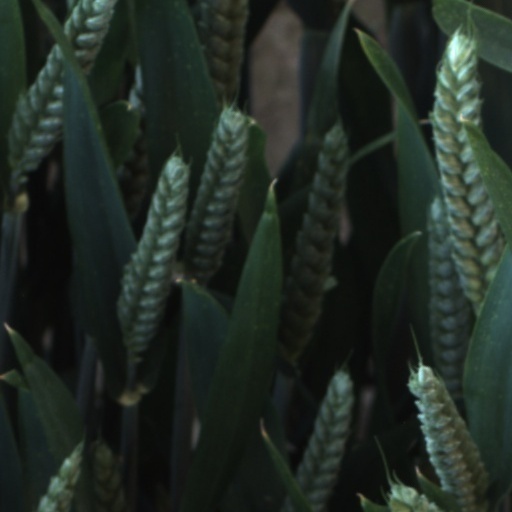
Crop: wheat